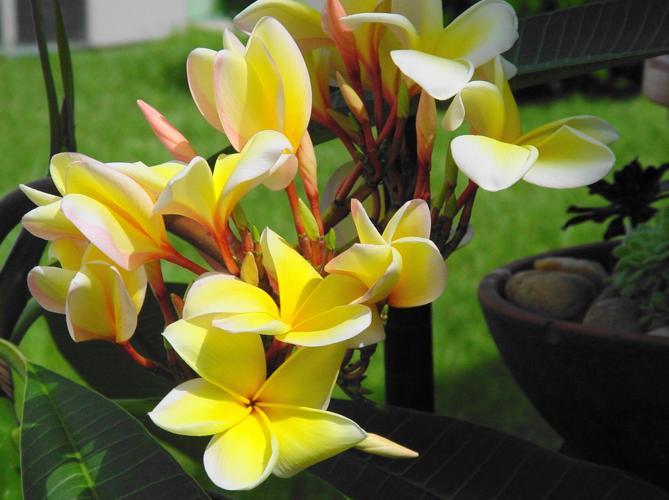
Label: frangipani